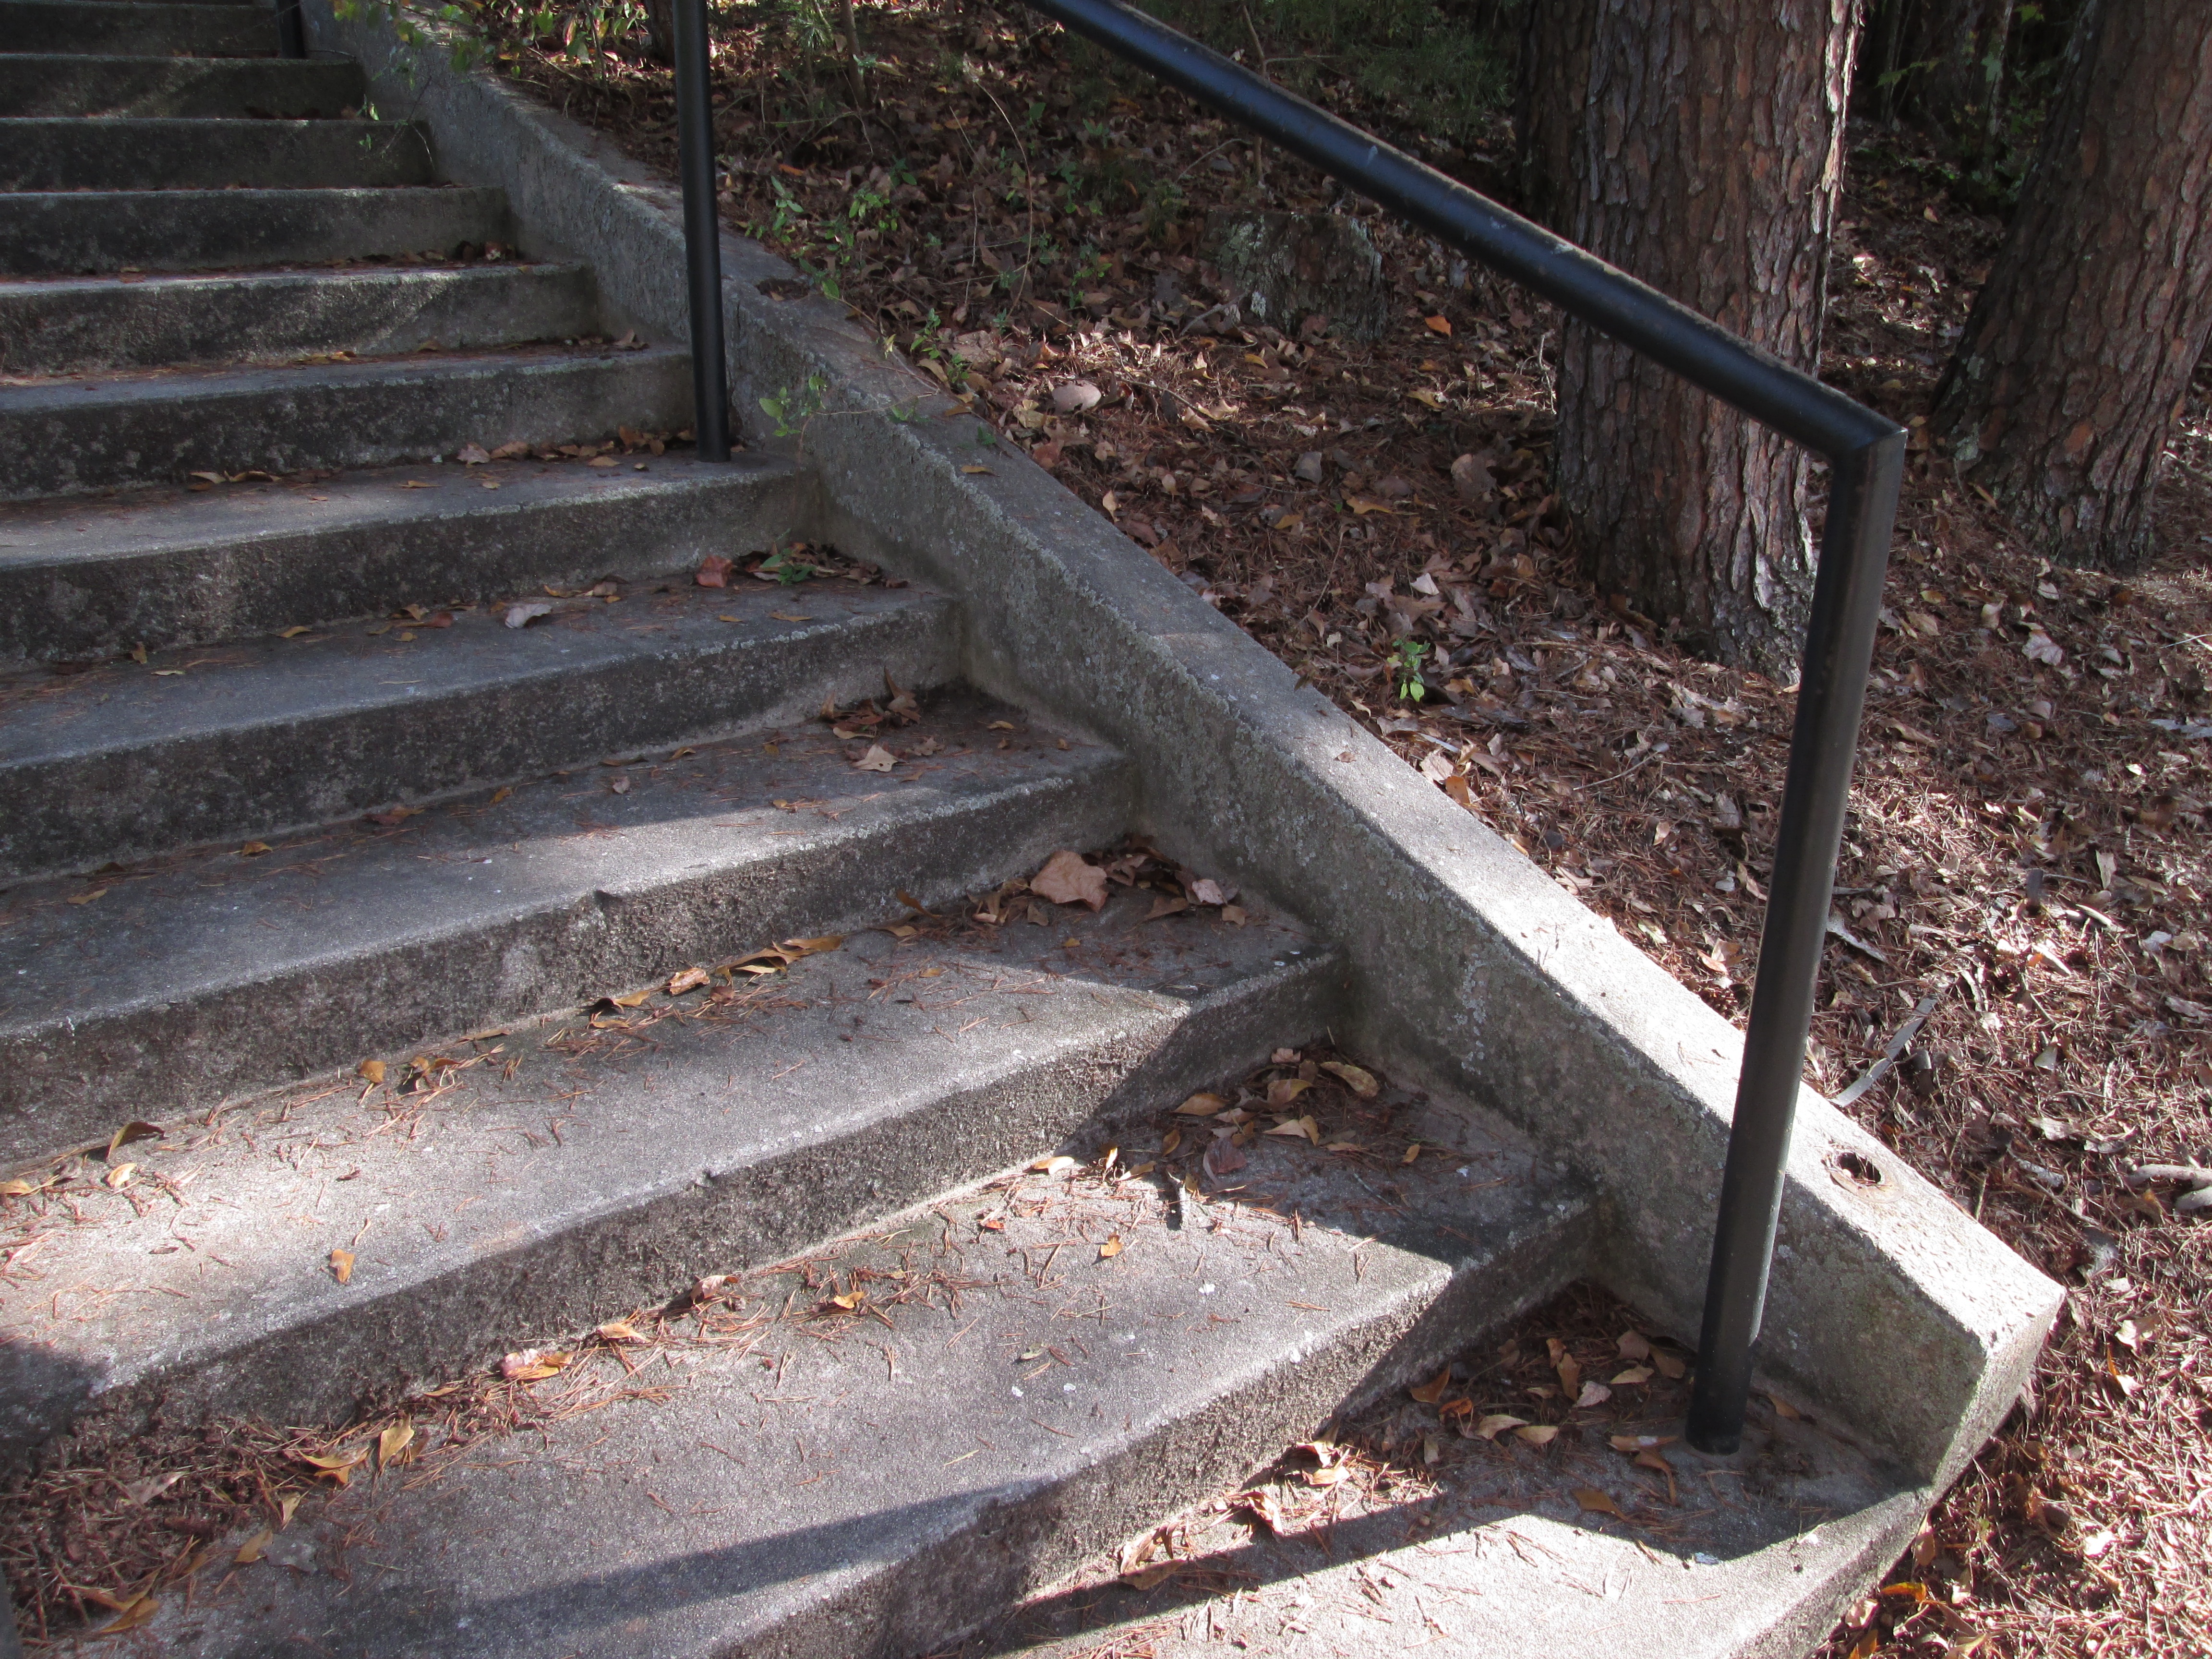
architecture, wood, track, asphalt, construction, stairway, material, concrete, design, stairs, public